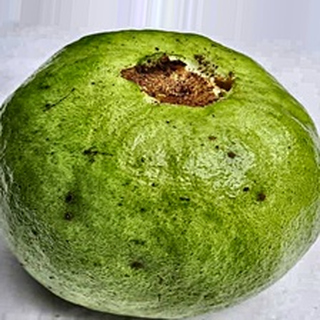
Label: guava_fruit_fly